Zimmer Biomet

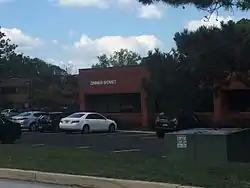
Exton, Pennsylvania office

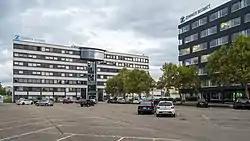
EMEA-Office in Winterthur, Switzerland

On April 24, 2014, it was announced that Zimmer had agreed to purchase Biomet Inc. for $13.4 billion. In October 2014, however, it was announced that the EU's antitrust regulators had opened an extensive investigation into Zimmer's bid for Biomet due to concern that it would substantially lessen competition in certain markets. In March 2016, European Commission (“EC”) conditionally cleared Zimmer's proposed acquisition of Biomet, Inc. and on June 24, 2015, Zimmer completed its acquisition of Biomet forming Zimmer Biomet Holdings.